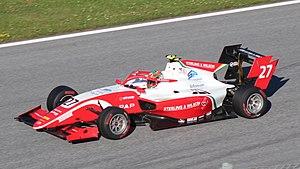
Jehan Daruvala, né le 1ᵉʳ octobre 1998 à Mumbai, est un pilote automobile indien. Il dispute le championnat de Formule 2 FIA pour la saison 2020. Il est membre du Red Bull Junior Team depuis 2020.